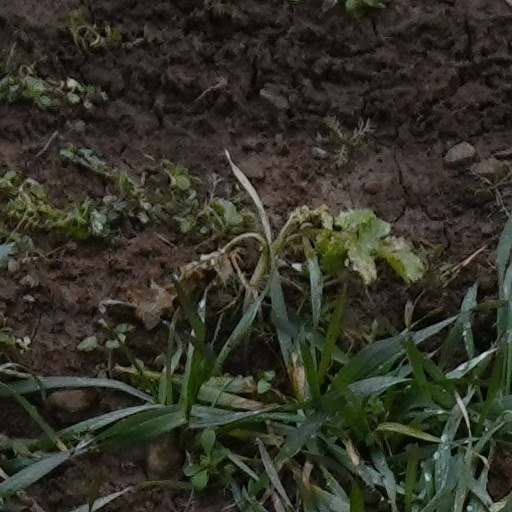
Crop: wheat